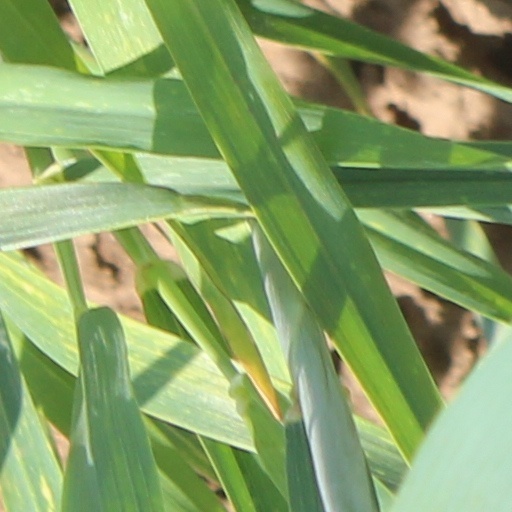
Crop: wheat